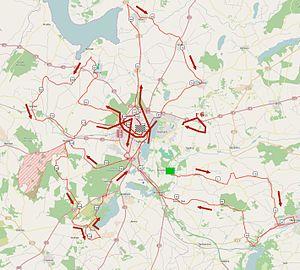
La 3ᵉ édition du Grand Prix Viborg a eu lieu le 1ᵉʳ mai 2015. La course fait partie du calendrier UCI Europe Tour 2015 en catégorie 1.2.